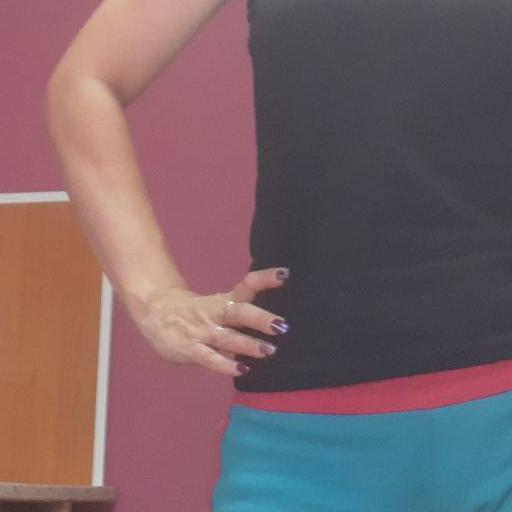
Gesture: no_gesture